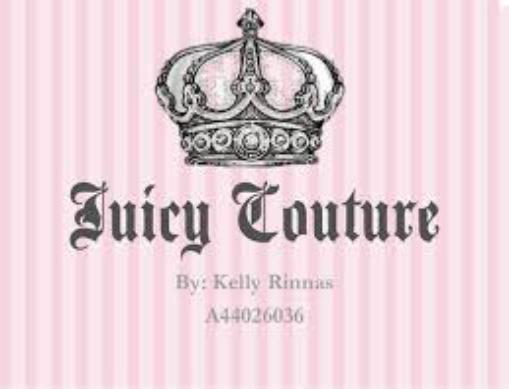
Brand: JUICY COUTURE
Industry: Necessities